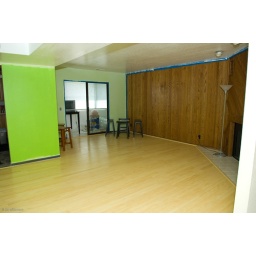
bamboo floor and green walls in the living room